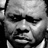
Emotion: sad